Mikhail Ashenbrenner

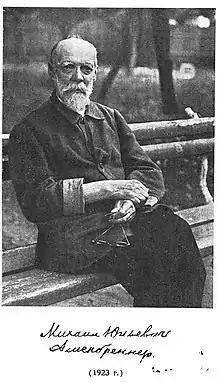
Mikhail Ashenbrenner

Mikhail Yulevich Ashenbrenner (Russian: Михаил Юльевич Ашенбреннер) (September 21 [O.S. September 9], 1842 November 11, 1926) was a Russian revolutionary, and one of the leaders of the Military Organisation of the Narodnaya Volya (People's Will), the group that carried out the assassination of the Tsar Alexander II.